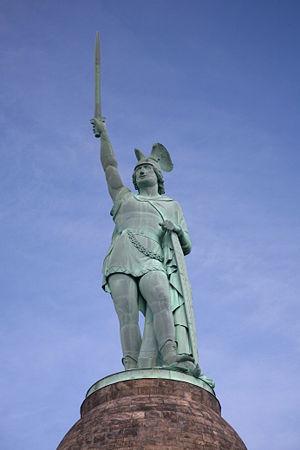
Mémorial à Hermann près de Detmold, en Allemagne.